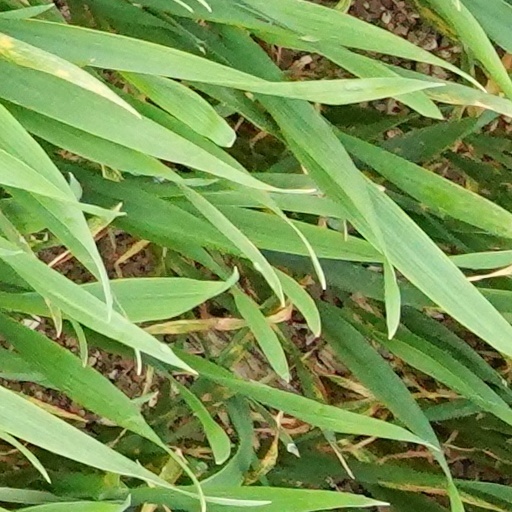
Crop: wheat